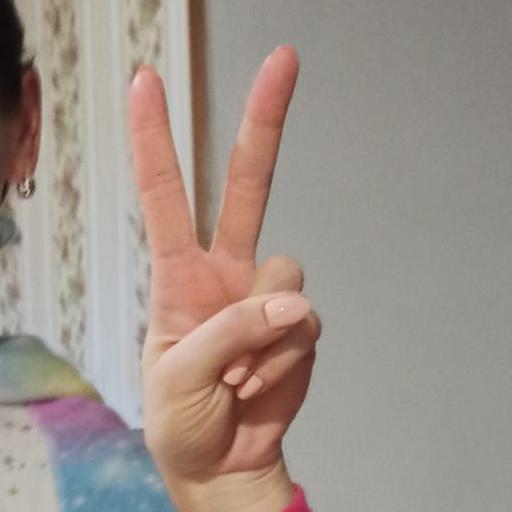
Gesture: peace